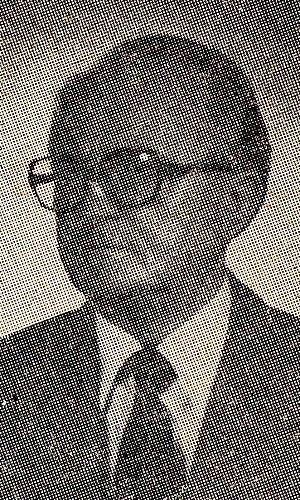
Witalis Ludwiczak né le 20 avril 1910 à Poznań et mort le 17 juin 1988 dans cette même ville est un joueur de hockey sur glace et professeur de droit polonais.